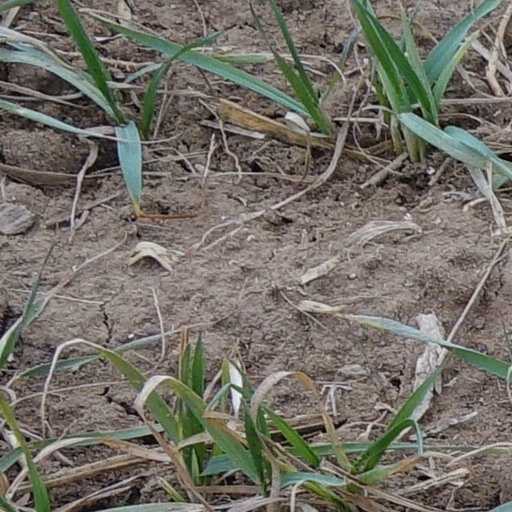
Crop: wheat